Carolyn S. Griner

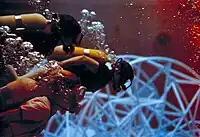
Women scientists in training, (top to bottom) Carolyn Griner, Ann Whitaker, and Dr. Mary Helen Johnston, are shown simulating weightlessness while undergoing training in the Neutral Buoyancy Simulator at Marshall Space Flight Center in 1975.

Griner joined the Marshall staff in 1964. She has received numerous awards throughout her career, including the NASA Exceptional Service Medal in 1986, the Presidential Rank of Meritorious Executive in 1992 and the Presidential Rank of Distinguished Executive in 1995.